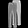
Label: Trouser